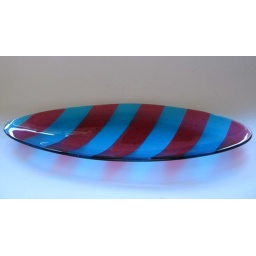
striped plate in blue and red